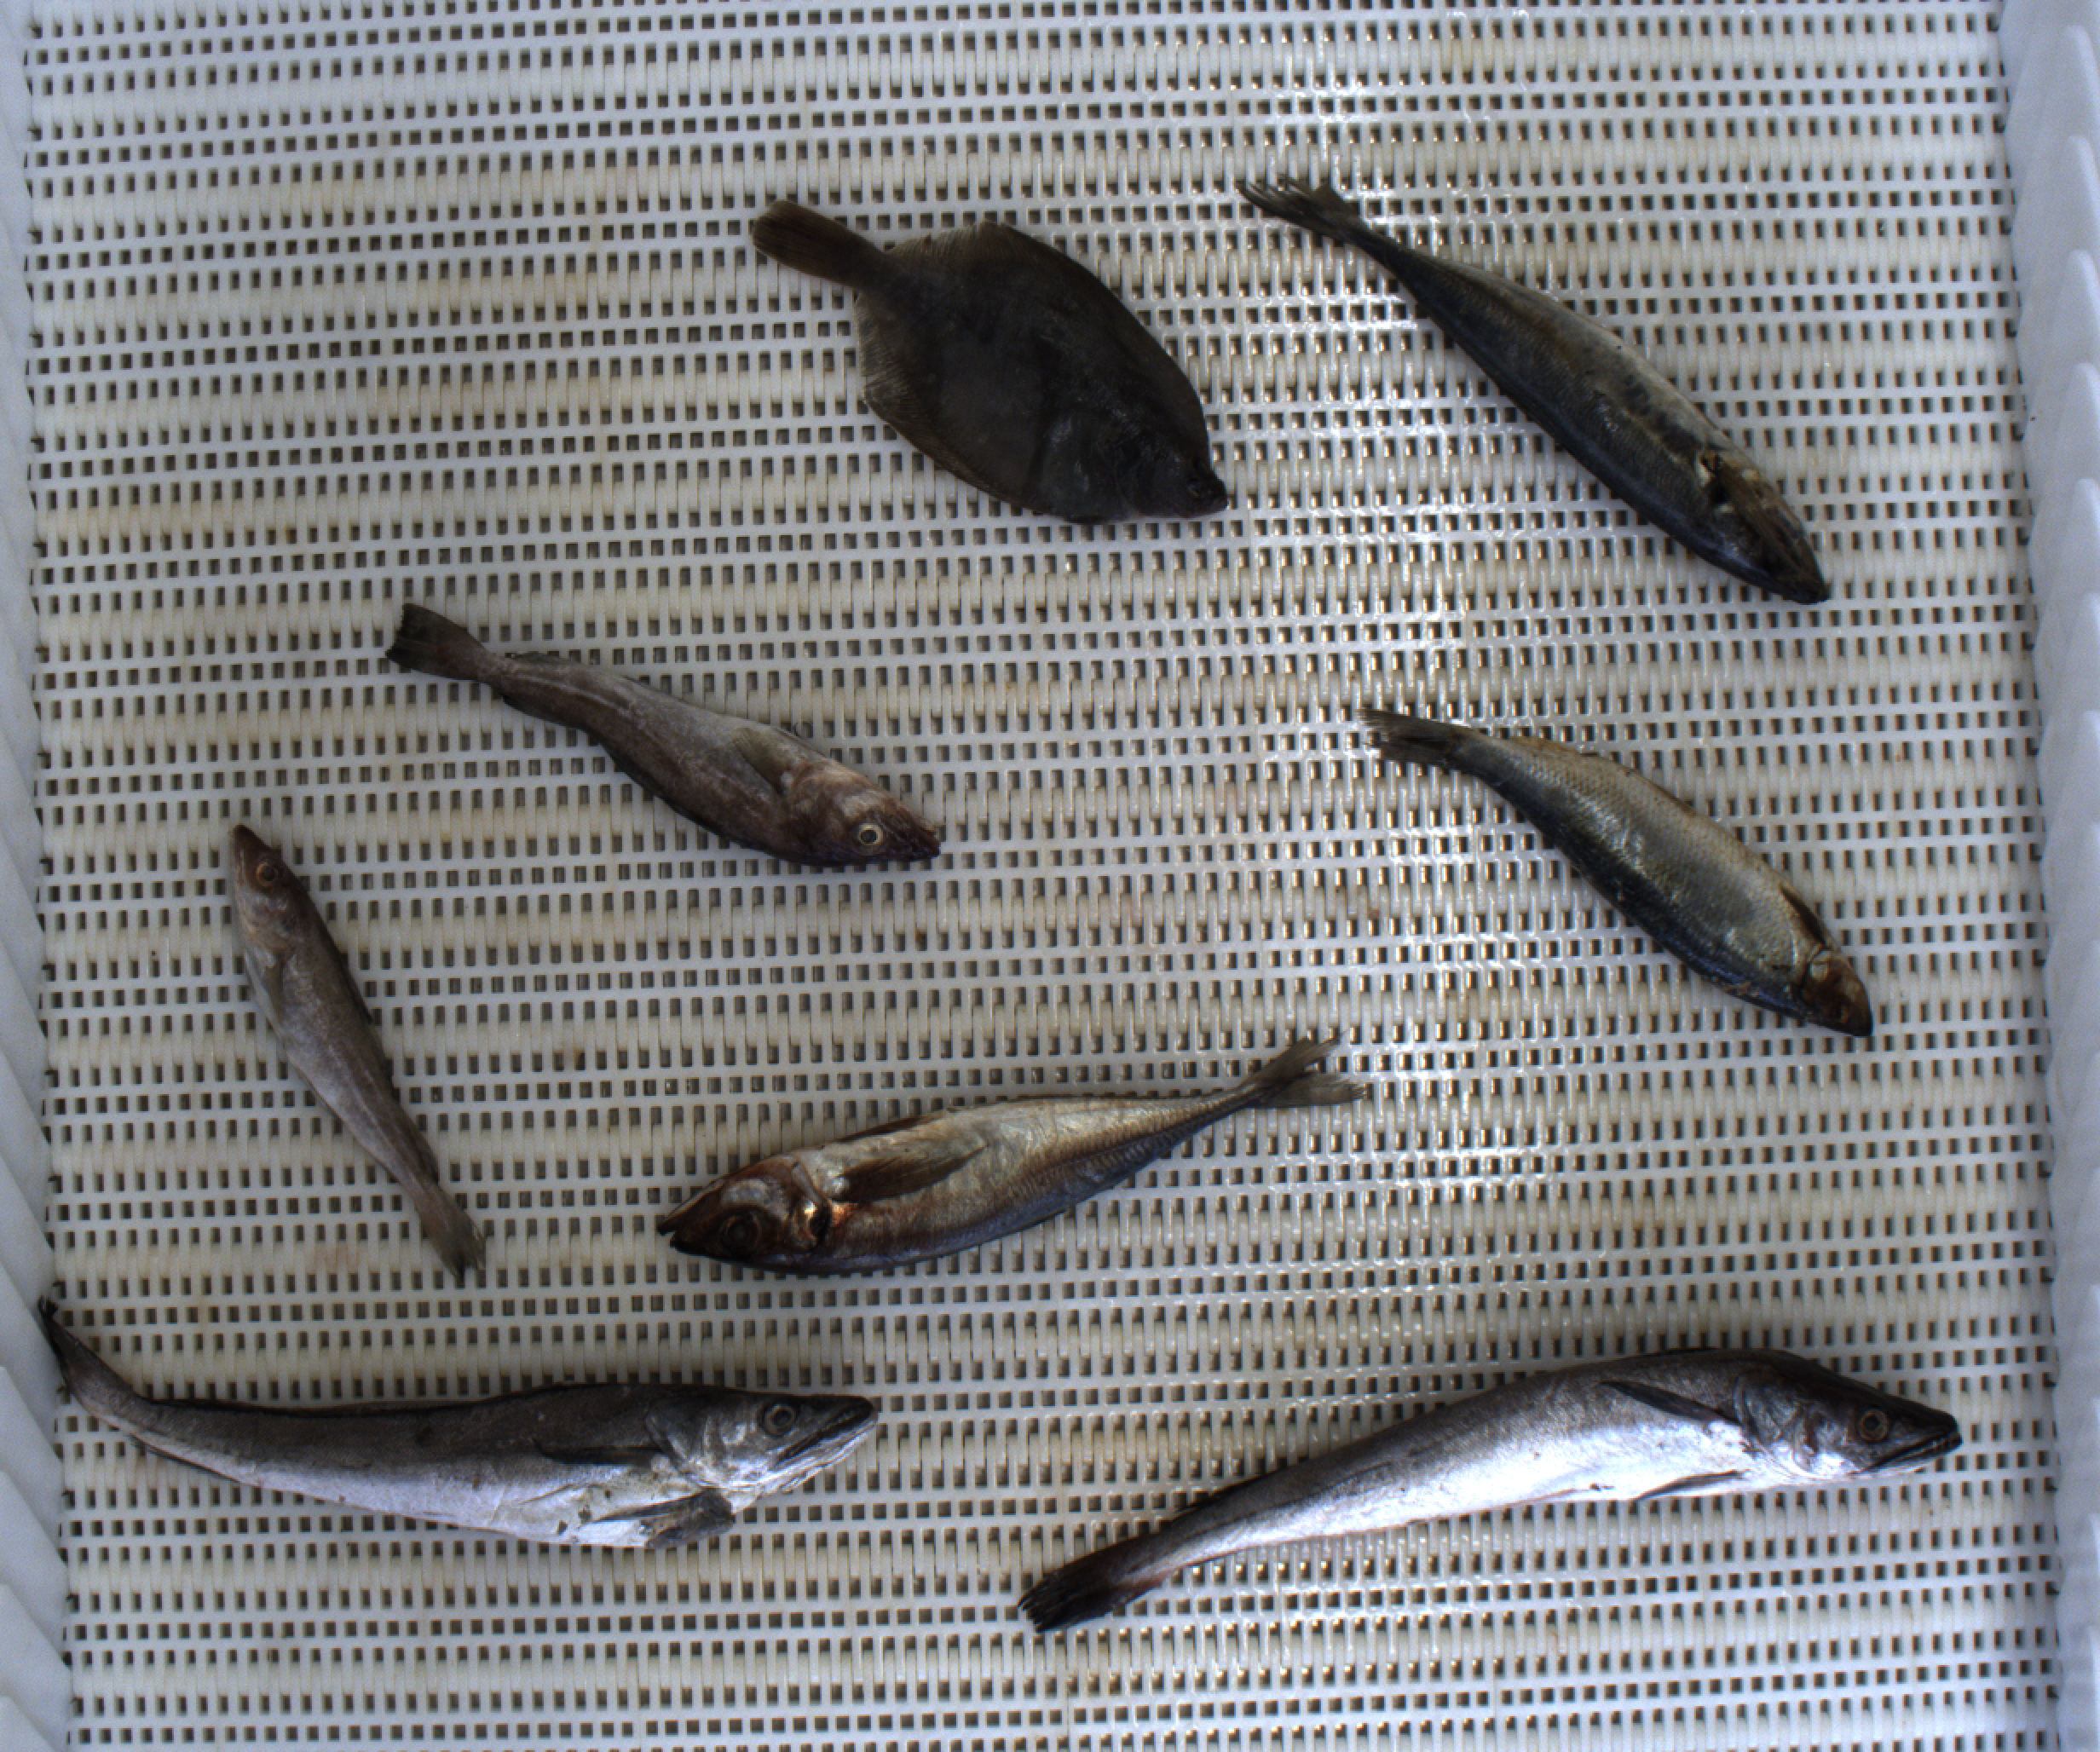
Total fish: 8
Cod: 2
Haddock: 0
Whiting: 0
Hake: 2
Horse mackerel: 2
Saithe: 0
Other: 2